Murder of Adrianna Hutto

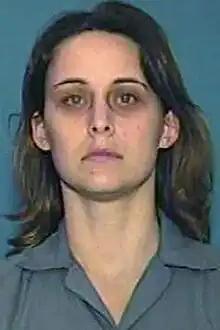
Amanda Lewis arrested Sept  2007

Lewis went to trial in February 2008. When statements by A.J. were entered as evidence, the defense argued that A.J. was not a reliable witness, as his story had changed several times during further questioning. Other evidence brought to trial included statements from Lewis's co-workers; evidence of poor housekeeping; the lack of toys, including Lewis's deception regarding the toys' whereabouts; and an autopsy performed by medical examiner Charles Siebert, who had been previously relieved of duty for negligence in thirty-six previous cases, including the death of Martin Anderson, and reinstated under supervision. (Prior to the trial, Dr. Siebert had been removed from duty yet again and left the state.) The prosecution pointed to multiple bruises on Adrianna's forehead that they claimed correlated with A.J.'s testimony.